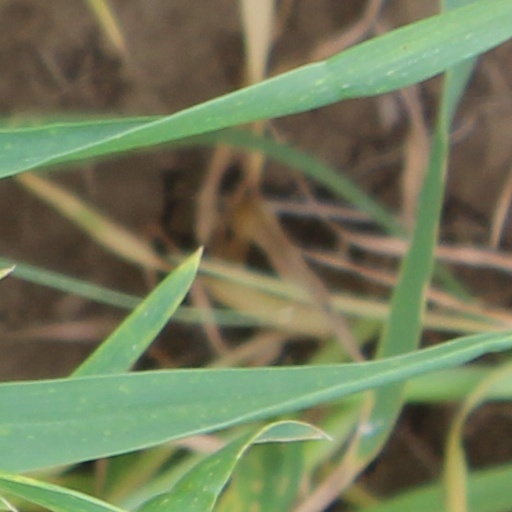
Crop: wheat